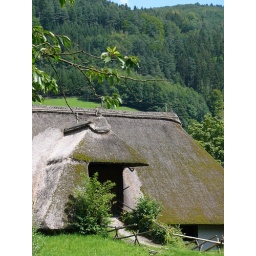
The upper floor of the houses had ramps to wheel in and out wagons full of hay